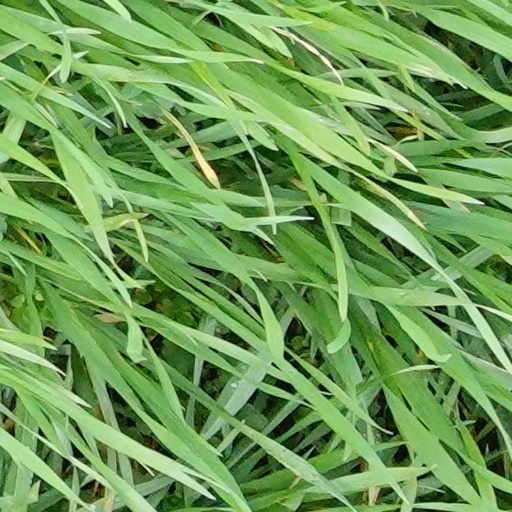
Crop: wheat